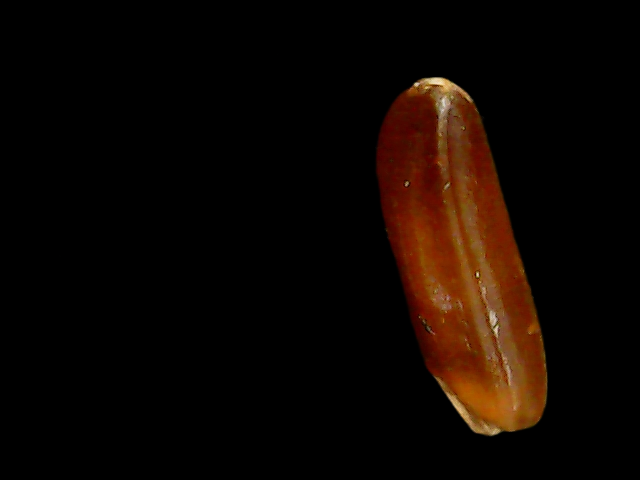
Rice variety: Binadhan20